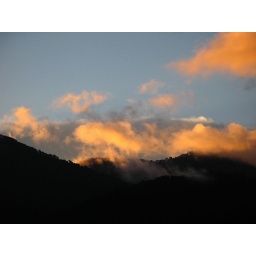
Sunset clouds in the mountains